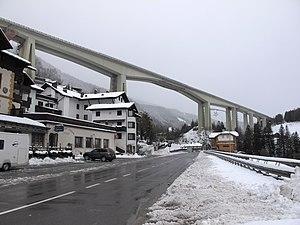
L'autoroute A22, églament appelée autoroute du Brenner, raccorde le Brenner et Modène à travers le Wipptal, la vallée de l'Isarco et la vallée de l'Adige. Longue de 314 km, elle se poursuit ensuite en territoire autrichien et devient l'autoroute A13. L'autoroute italienne du Brenner est exploitée par la Autostrada del Brennero SpA/Brennerautobahn AG, basée à Trente.